Wānaka

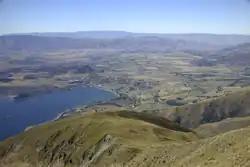
View of Wānaka from Mount Roy

The town of Wānaka is at the southern end of Lake Wānaka, surrounded by mountains. To the southwest are the Crown and Criffel Ranges and town of Queenstown, away. To the north the Haast Pass cuts through the Southern Alps near Makarora. To the northeast are the towns of Omarama and Twizel. Lake Wānaka comes within 1 km of the slightly smaller Lake Hāwea; they are separated only by rocky ridge called "The Neck". South of Wānaka, the wide Upper Clutha valley leads to Cromwell at the junction of the Kawarau and Clutha rivers.